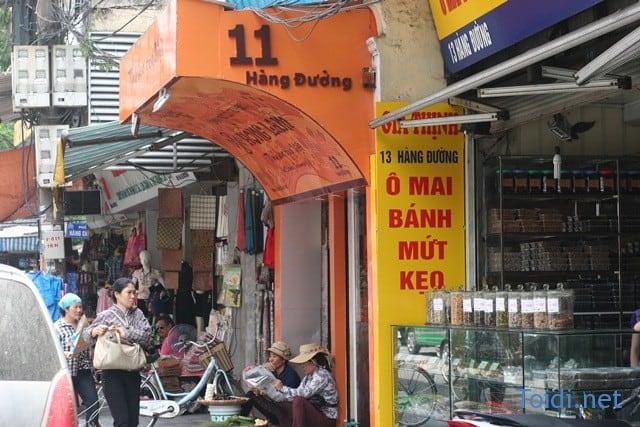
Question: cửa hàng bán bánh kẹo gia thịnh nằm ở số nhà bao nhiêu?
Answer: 13